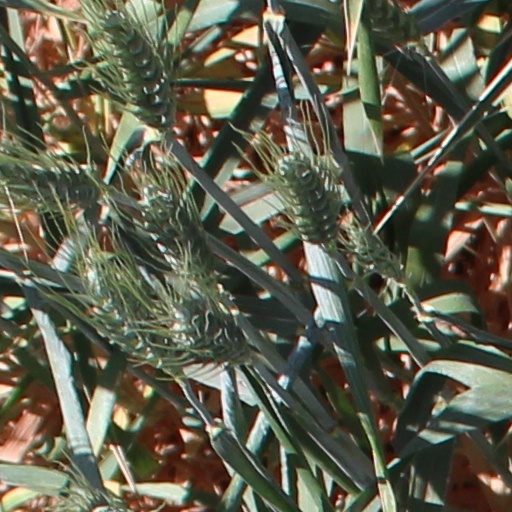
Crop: wheat